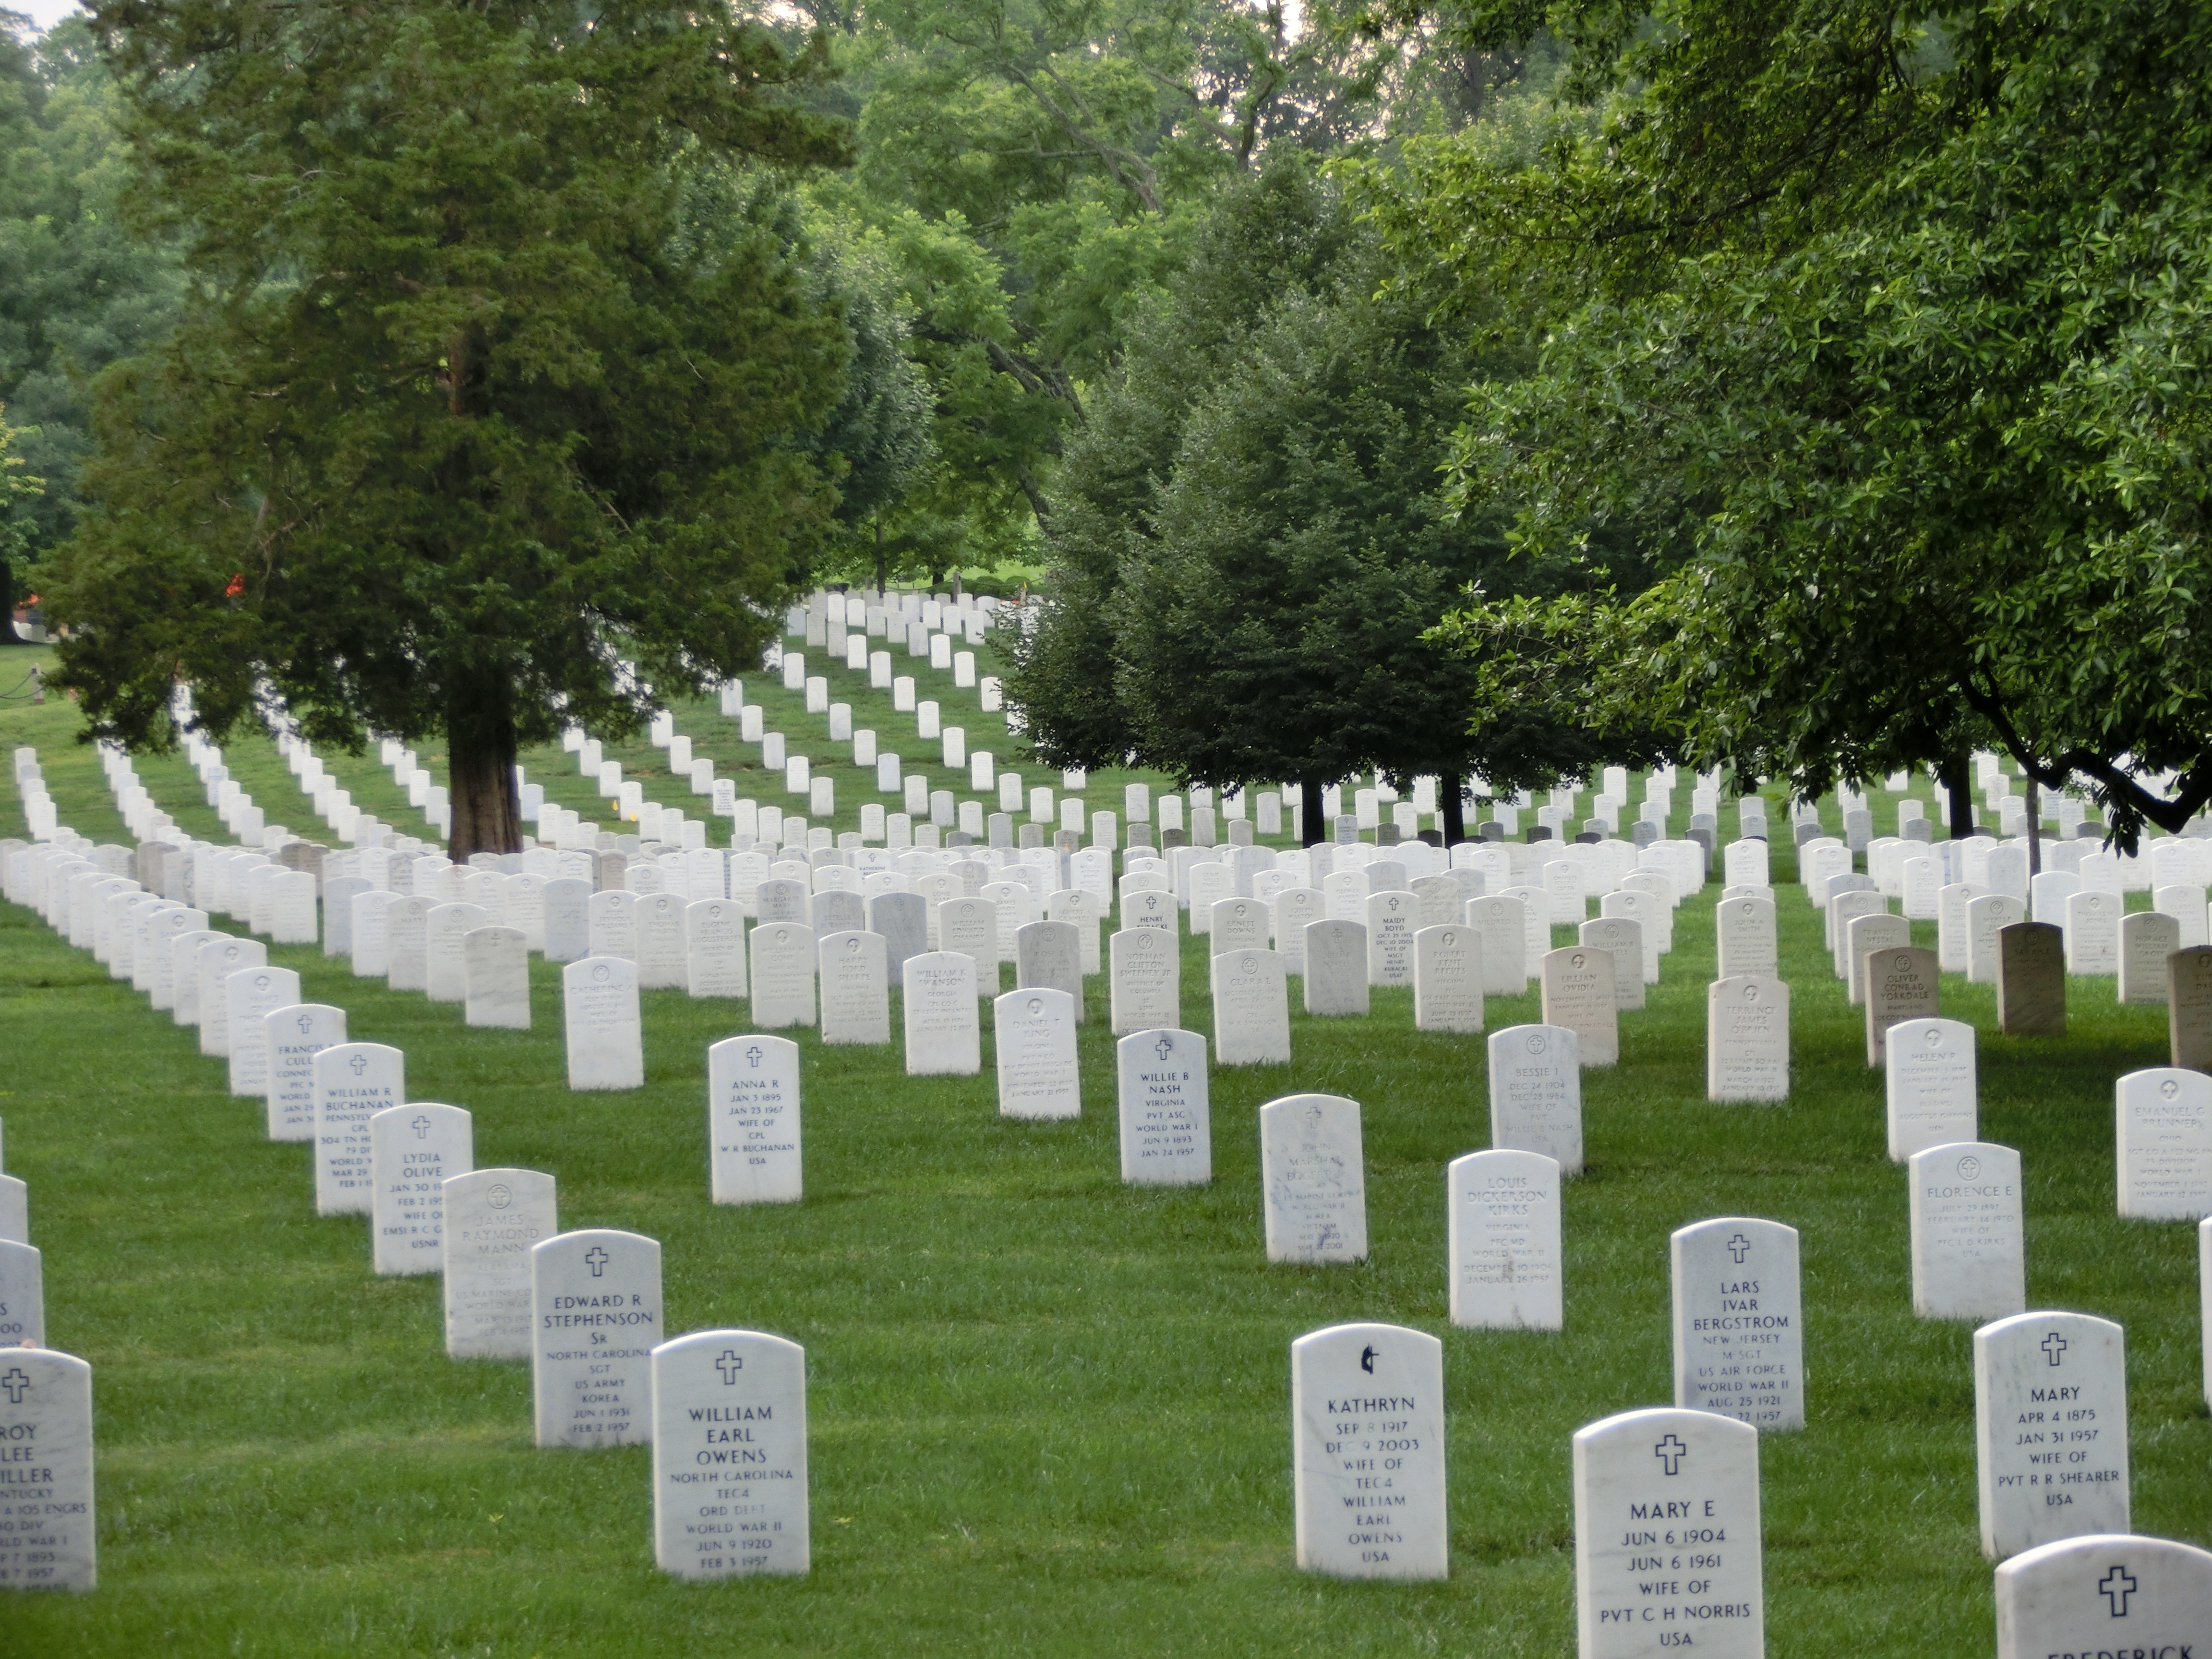
usa, america, united states of america, cemetery, dead, death, washington, places of interest, united states, grave, memorial, war, fallen, soldiers, graves, war memorial, victims, ecosystem, washington dc, favor, grave stones, military cemetery, geographical feature